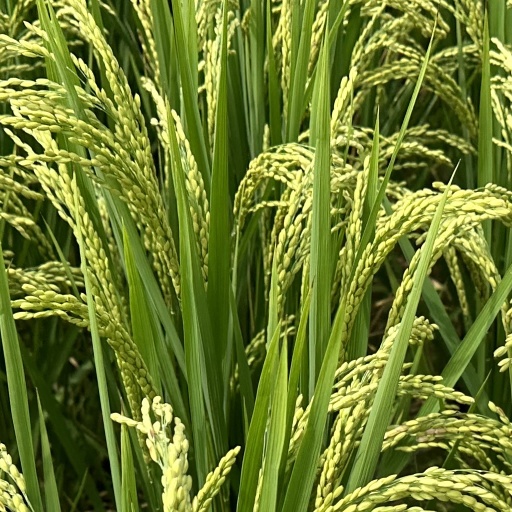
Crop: rice